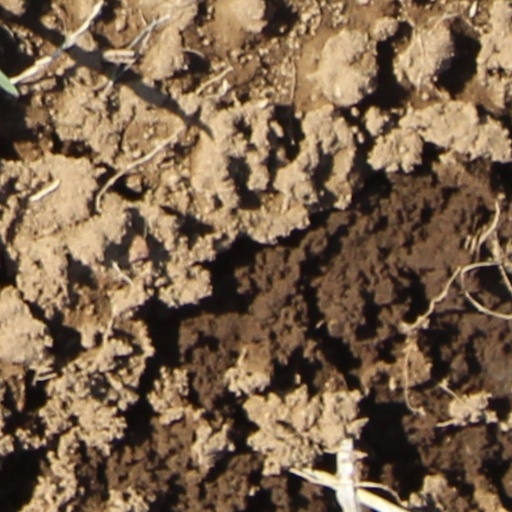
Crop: wheat